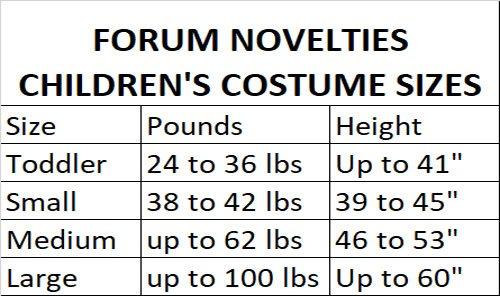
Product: Forum Novelties Children's Cinderella Costume, Small
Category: Toys & Games | Dress Up & Pretend Play | Costumes
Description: A complete costume in seconds.
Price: $23.93
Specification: ProductDimensions:18x13.5x3.7inches|ItemWeight:8ounces|ShippingWeight:1.08pounds(Viewshippingratesandpolicies)|DomesticShipping:ItemcanbeshippedwithinU.S.|InternationalShipping:ThisitemcanbeshippedtoselectcountriesoutsideoftheU.S.LearnMore|ASIN:B003M1RIRW|Itemmodelnumber:63287|Manufacturerrecommendedage:36months-15years